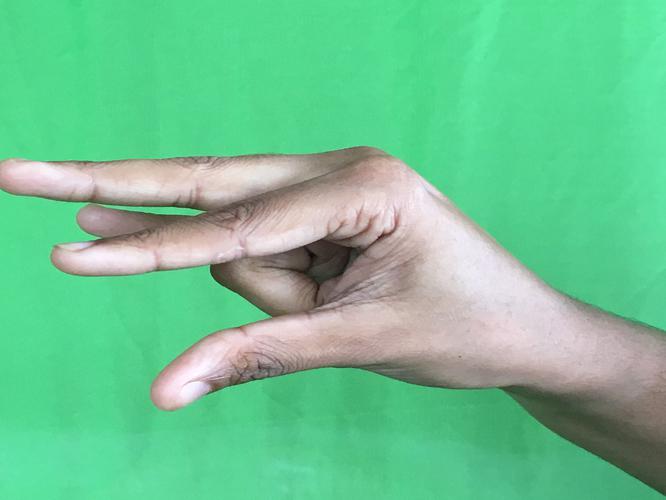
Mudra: Kangulam
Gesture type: single_hand